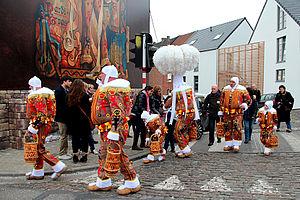
Binche, groupe de Gilles se dirigeant vers la Grand'Place.
Le carnaval de Binche est un des plus anciens carnavals de Belgique. Il a été reconnu en 2003, par l'UNESCO comme chef-d'œuvre du patrimoine oral et immatériel de l'humanité. Il est repris parmi les chefs-d’œuvre du Patrimoine oral et immatériel de la Fédération Wallonie-Bruxelles depuis 2004 et a été élevé au rang d’officier du Mérite wallon, le 23 février 2017.